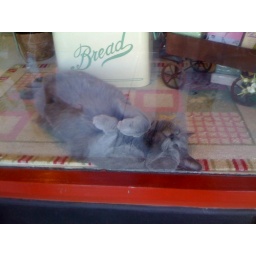
sleeping cat in fredricksburg shop